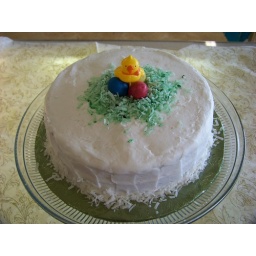
A 10 in round yellow cake covered in Buttercream icing with a chick sitting on malted eggs in a toasted coconut nest